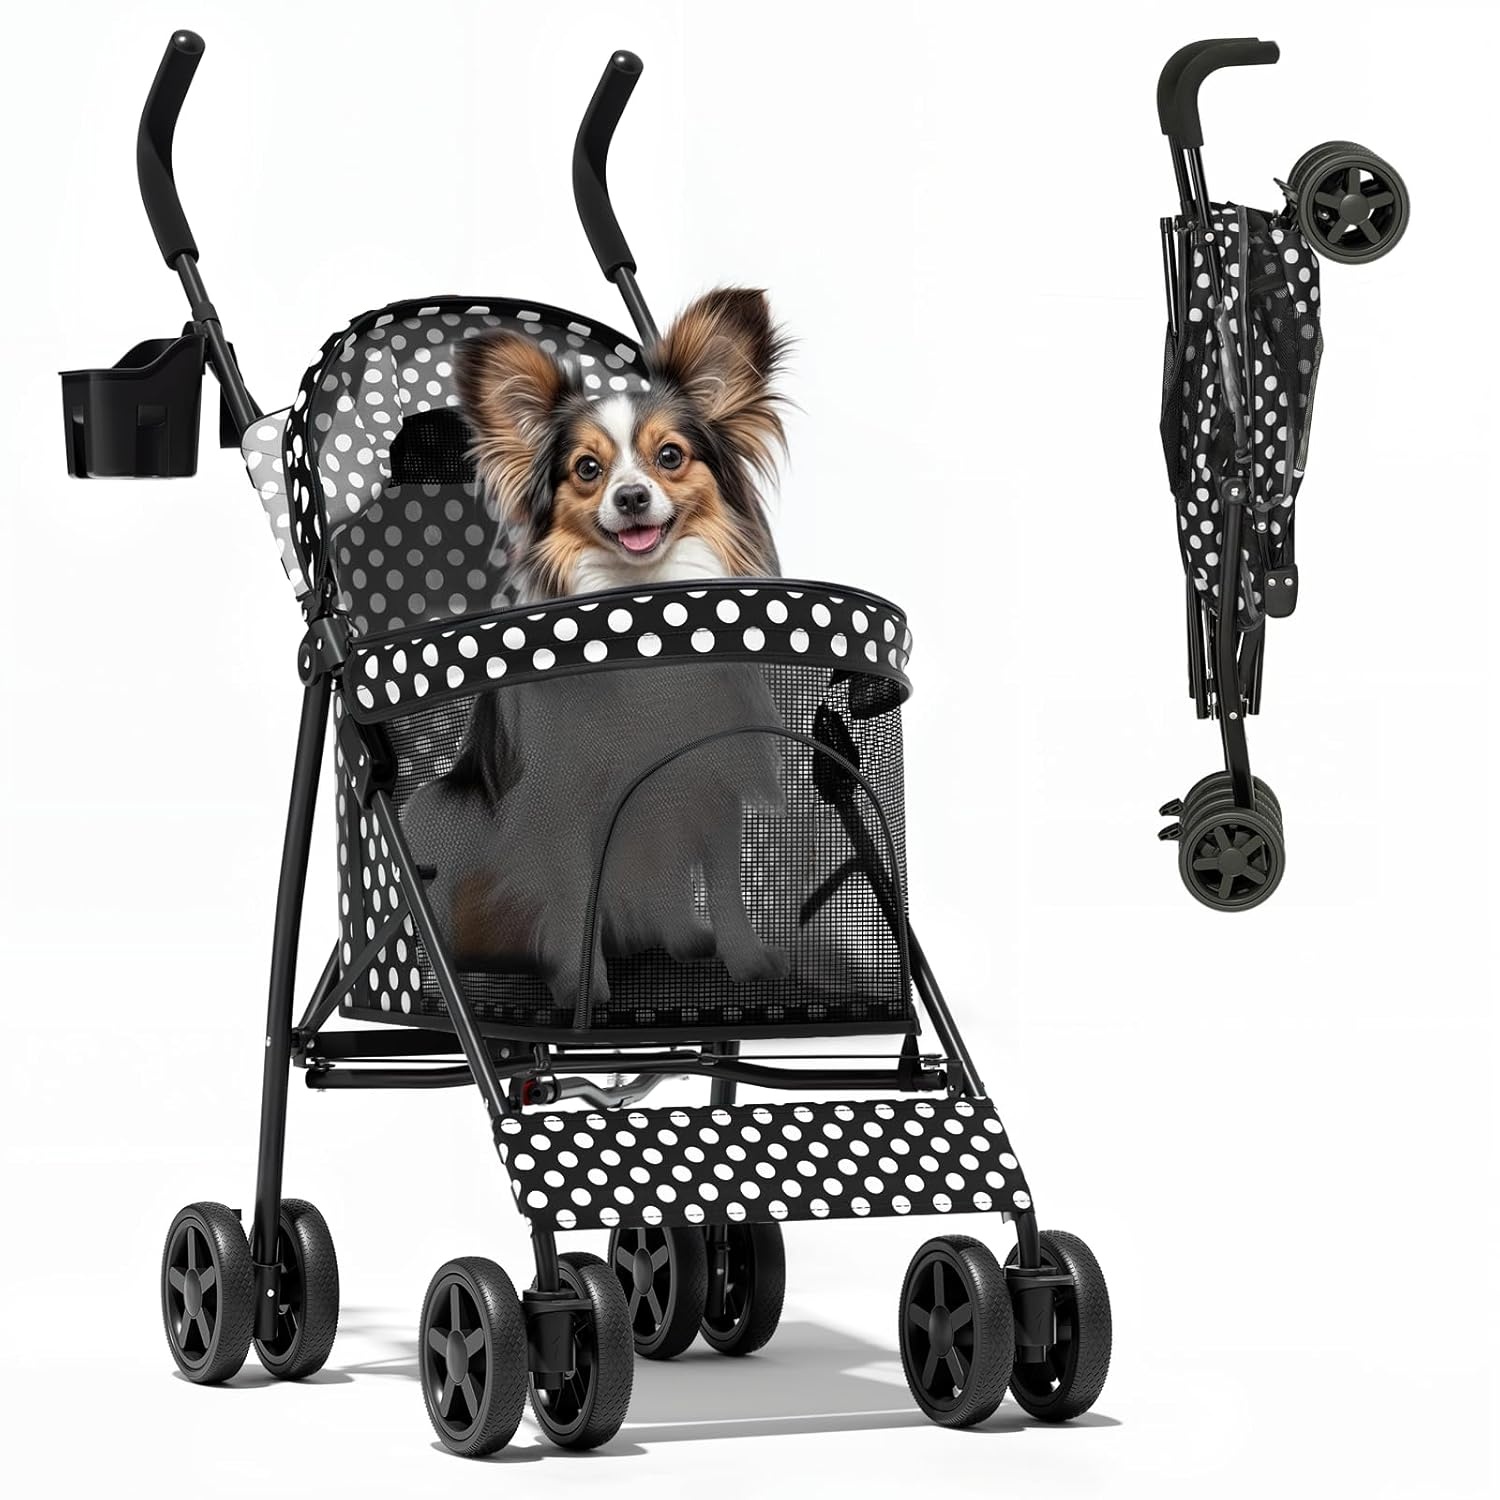
Magshion Compact Pet Stroller for Small-Medium Dogs/Cats up to 22lbs, 4-Wheel Lightweight Umbrella Shaped Portable Puppy Travel Jogger with Breathable Mesh, Cup Holder & Rear Storage, Black Polka Dots
Brand: Magshion
Overview Brand : Magshion Color : Black Polka Dots Material : Alloy Steel, Polyester Fabric Type : Oxford Frame Material : Alloy Steel About this item Oxford Foldable for Easy Portability: this collapsible dog stroller into an umbrella-sized compact shape in seconds, Ideal for car trunks, apartment storage, or RV trips. With a lightweight frame for hassle-free carrying to parks, malls, or cross-country adventures Durable & Breathable Material: Crafted from 600D Oxford fabric with high-visibility mesh, this dog stroller offers water resistance and long-lasting use. The breathable mesh windows ensure airflow, keeping pets cool, safe, and visible on every outdoor adventure Adjustable Comfort & Easy Access : This pet stroller features an adjustable canopy and breathable mesh windows for maximum airflow and shade. The spacious padded interior and dual-entry zippered doors let pets easily hop in or out, making every ride cozy and stress-free Safety & Smooth Ride – Designed as an all-terrain dog stroller, it features anti-vibration wheels and reliable rear brakes for added control and safety on any surface. Perfect for walking, jogging, or travel, ensuring your pet stays secure and comfortable Ergonomic Handle & Easy Maneuverability – The dog stroller’s soft foam-padded handlebar provides a comfortable grip, reducing wrist strain during long walks. Lightweight yet sturdy, this pet stroller glides effortlessly over sidewalks, grass, and gravel for daily use Ample Storage Options: Equipped with a spacious pocket and a cup holder, this dog stroller keeps daily essentials like leashes, treats and phones within arm’s reach, enhancing convenience for pet owners
Category: Animals & Pet Supplies > Pet Supplies > Pet Strollers > Jogging Strollers